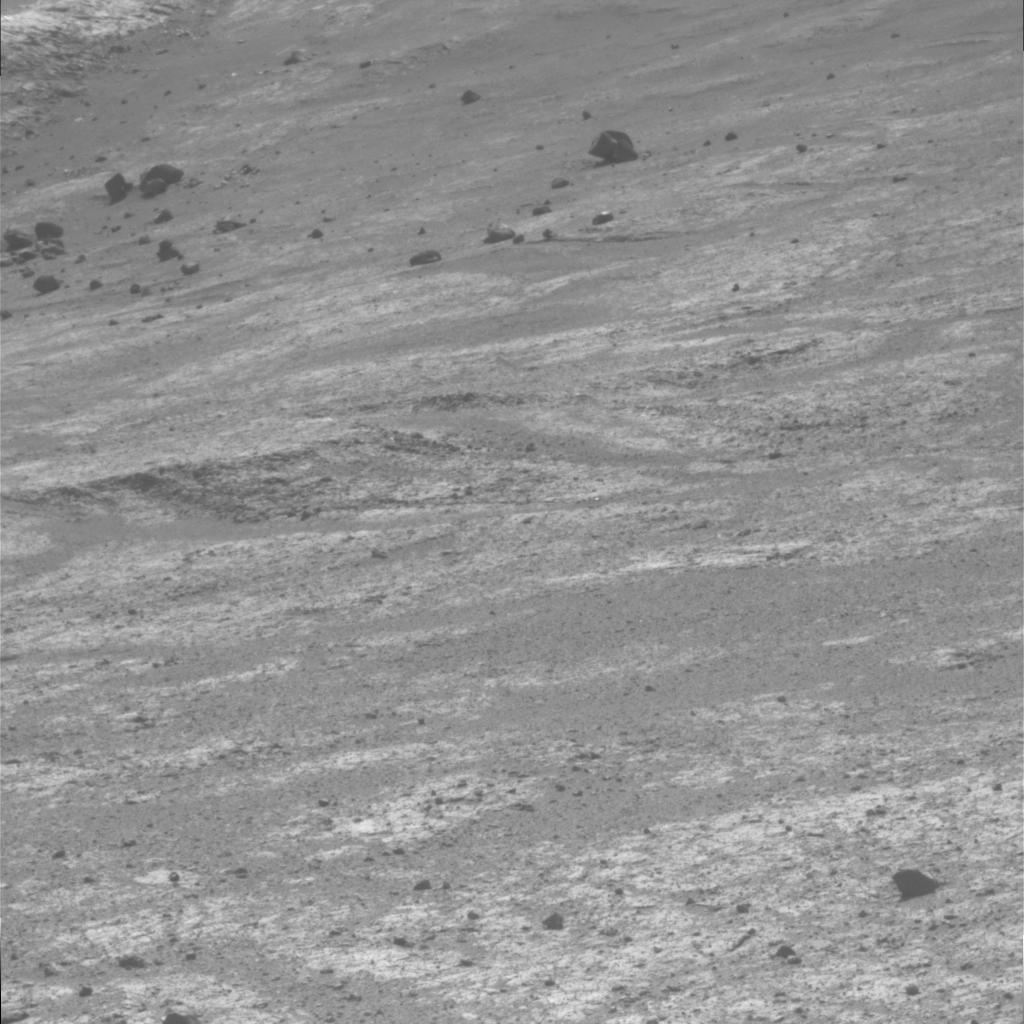
Surface features visible: Rock Outcrops, Float Rocks, Clasts, Soil, Nearby Surface